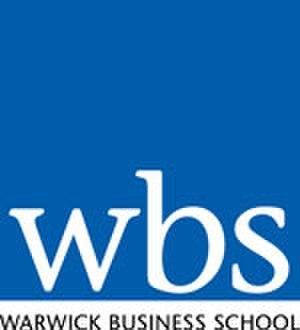
L'université de Warwick est une université anglaise située à Coventry dans les Midlands de l'Ouest, à environ 150 kilomètres de Londres. Elle fut fondée en 1965. Warwick est membre du Russell Group.